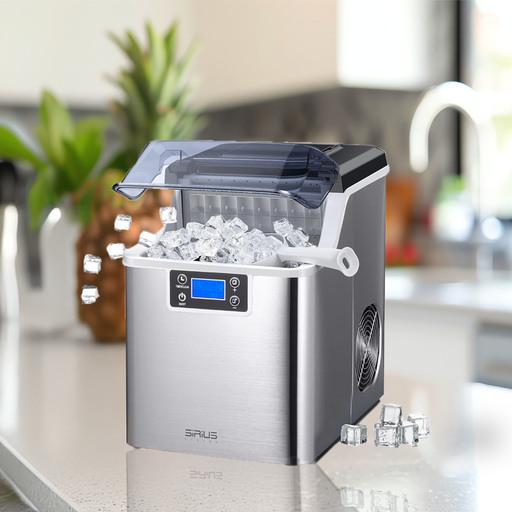
קטגוריה: מתנות בתוספת תשלום
תיאור: מכונת קרח יוקרתית בנפח 3.2 ליטר
דגם: FROZIX-1000
תשלום נוסף: 390 ₪
מידע נוסף: מתנה בתוספת תשלום